Heritage of Xiguan

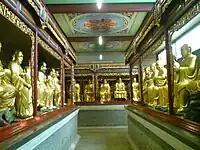
Arhats' statues in the Hall of the 500 Arhats

Locate at front street of Renwei Temple, Longjin West Rd. It is in the old Bantang village, around 2,200 square kilometers area. The temple is for Zhenwu Emperor of Taoism, originally named Beidi Temple. It established in 1052 and it was the largest temple by the period. The government used to repair it in 1622, 1736 - 1795 and 1862 - 1874.